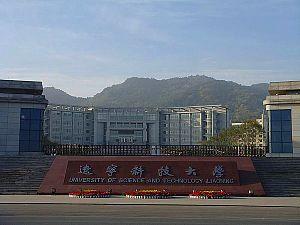
L'université des sciences et technologies du Liaoning est une université de la ville d'Anshan, dans la province du Liaoning en Chine, spécialisée dans la formation d'ingénieurs et scientifiques. Elle dépend du gouvernement provincial du Liaoning.